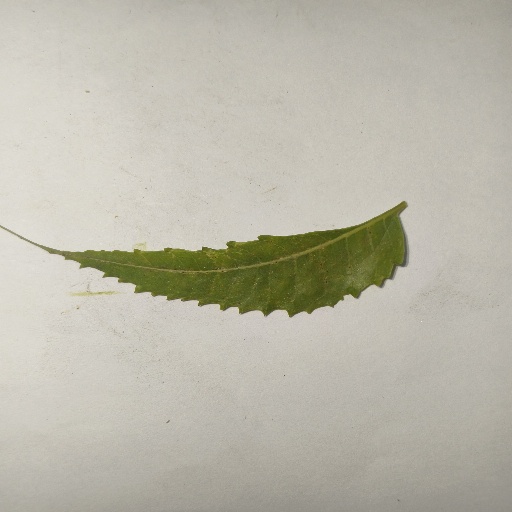
Species: Neem
Leaf condition: Yellow Leaf